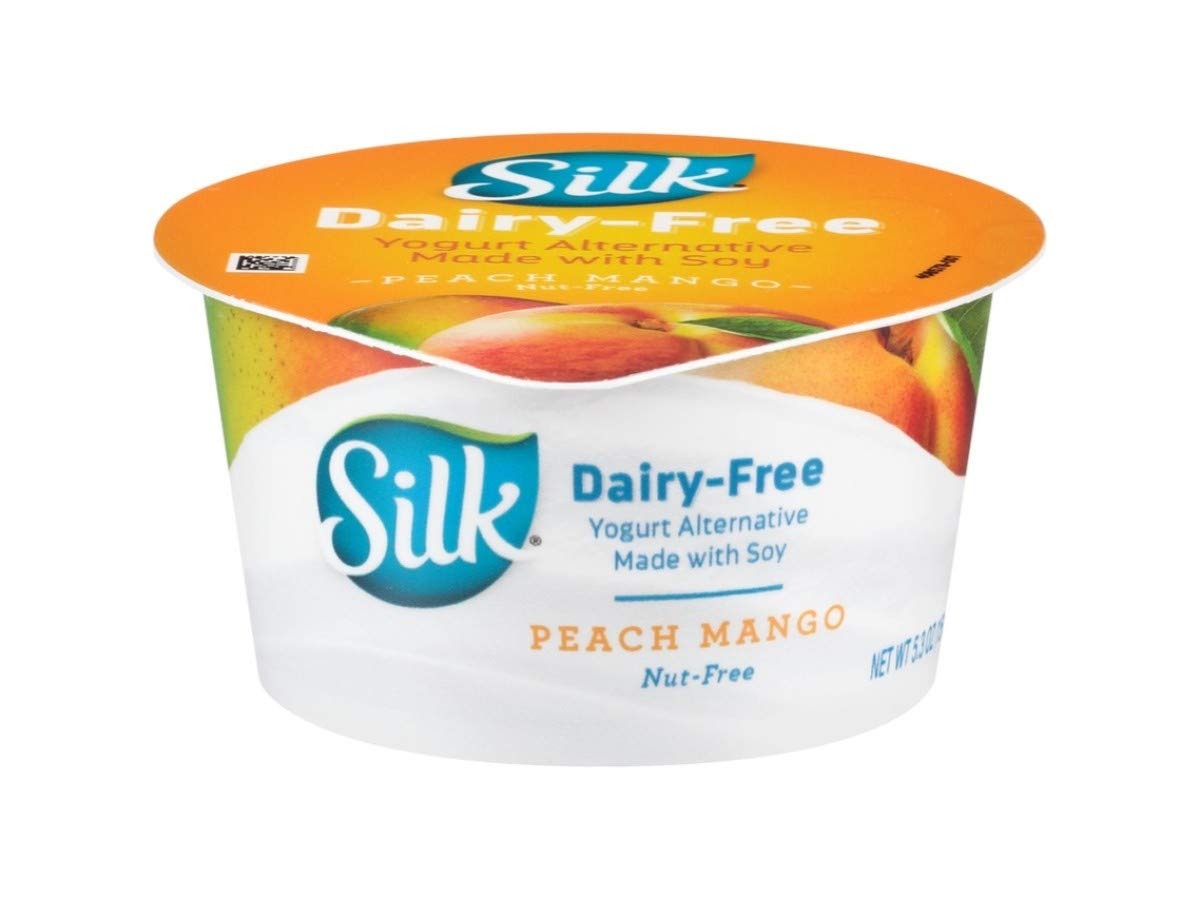
Item Name: Silk Cultured Soy Peach and Mango Yogurt Alternative, 5.3 Ounce -- 8 per case.
Value: 8.0
Unit: Count

Price: 1.7